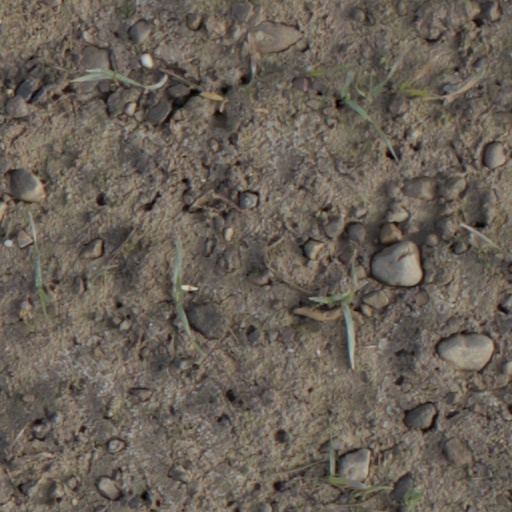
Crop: wheat